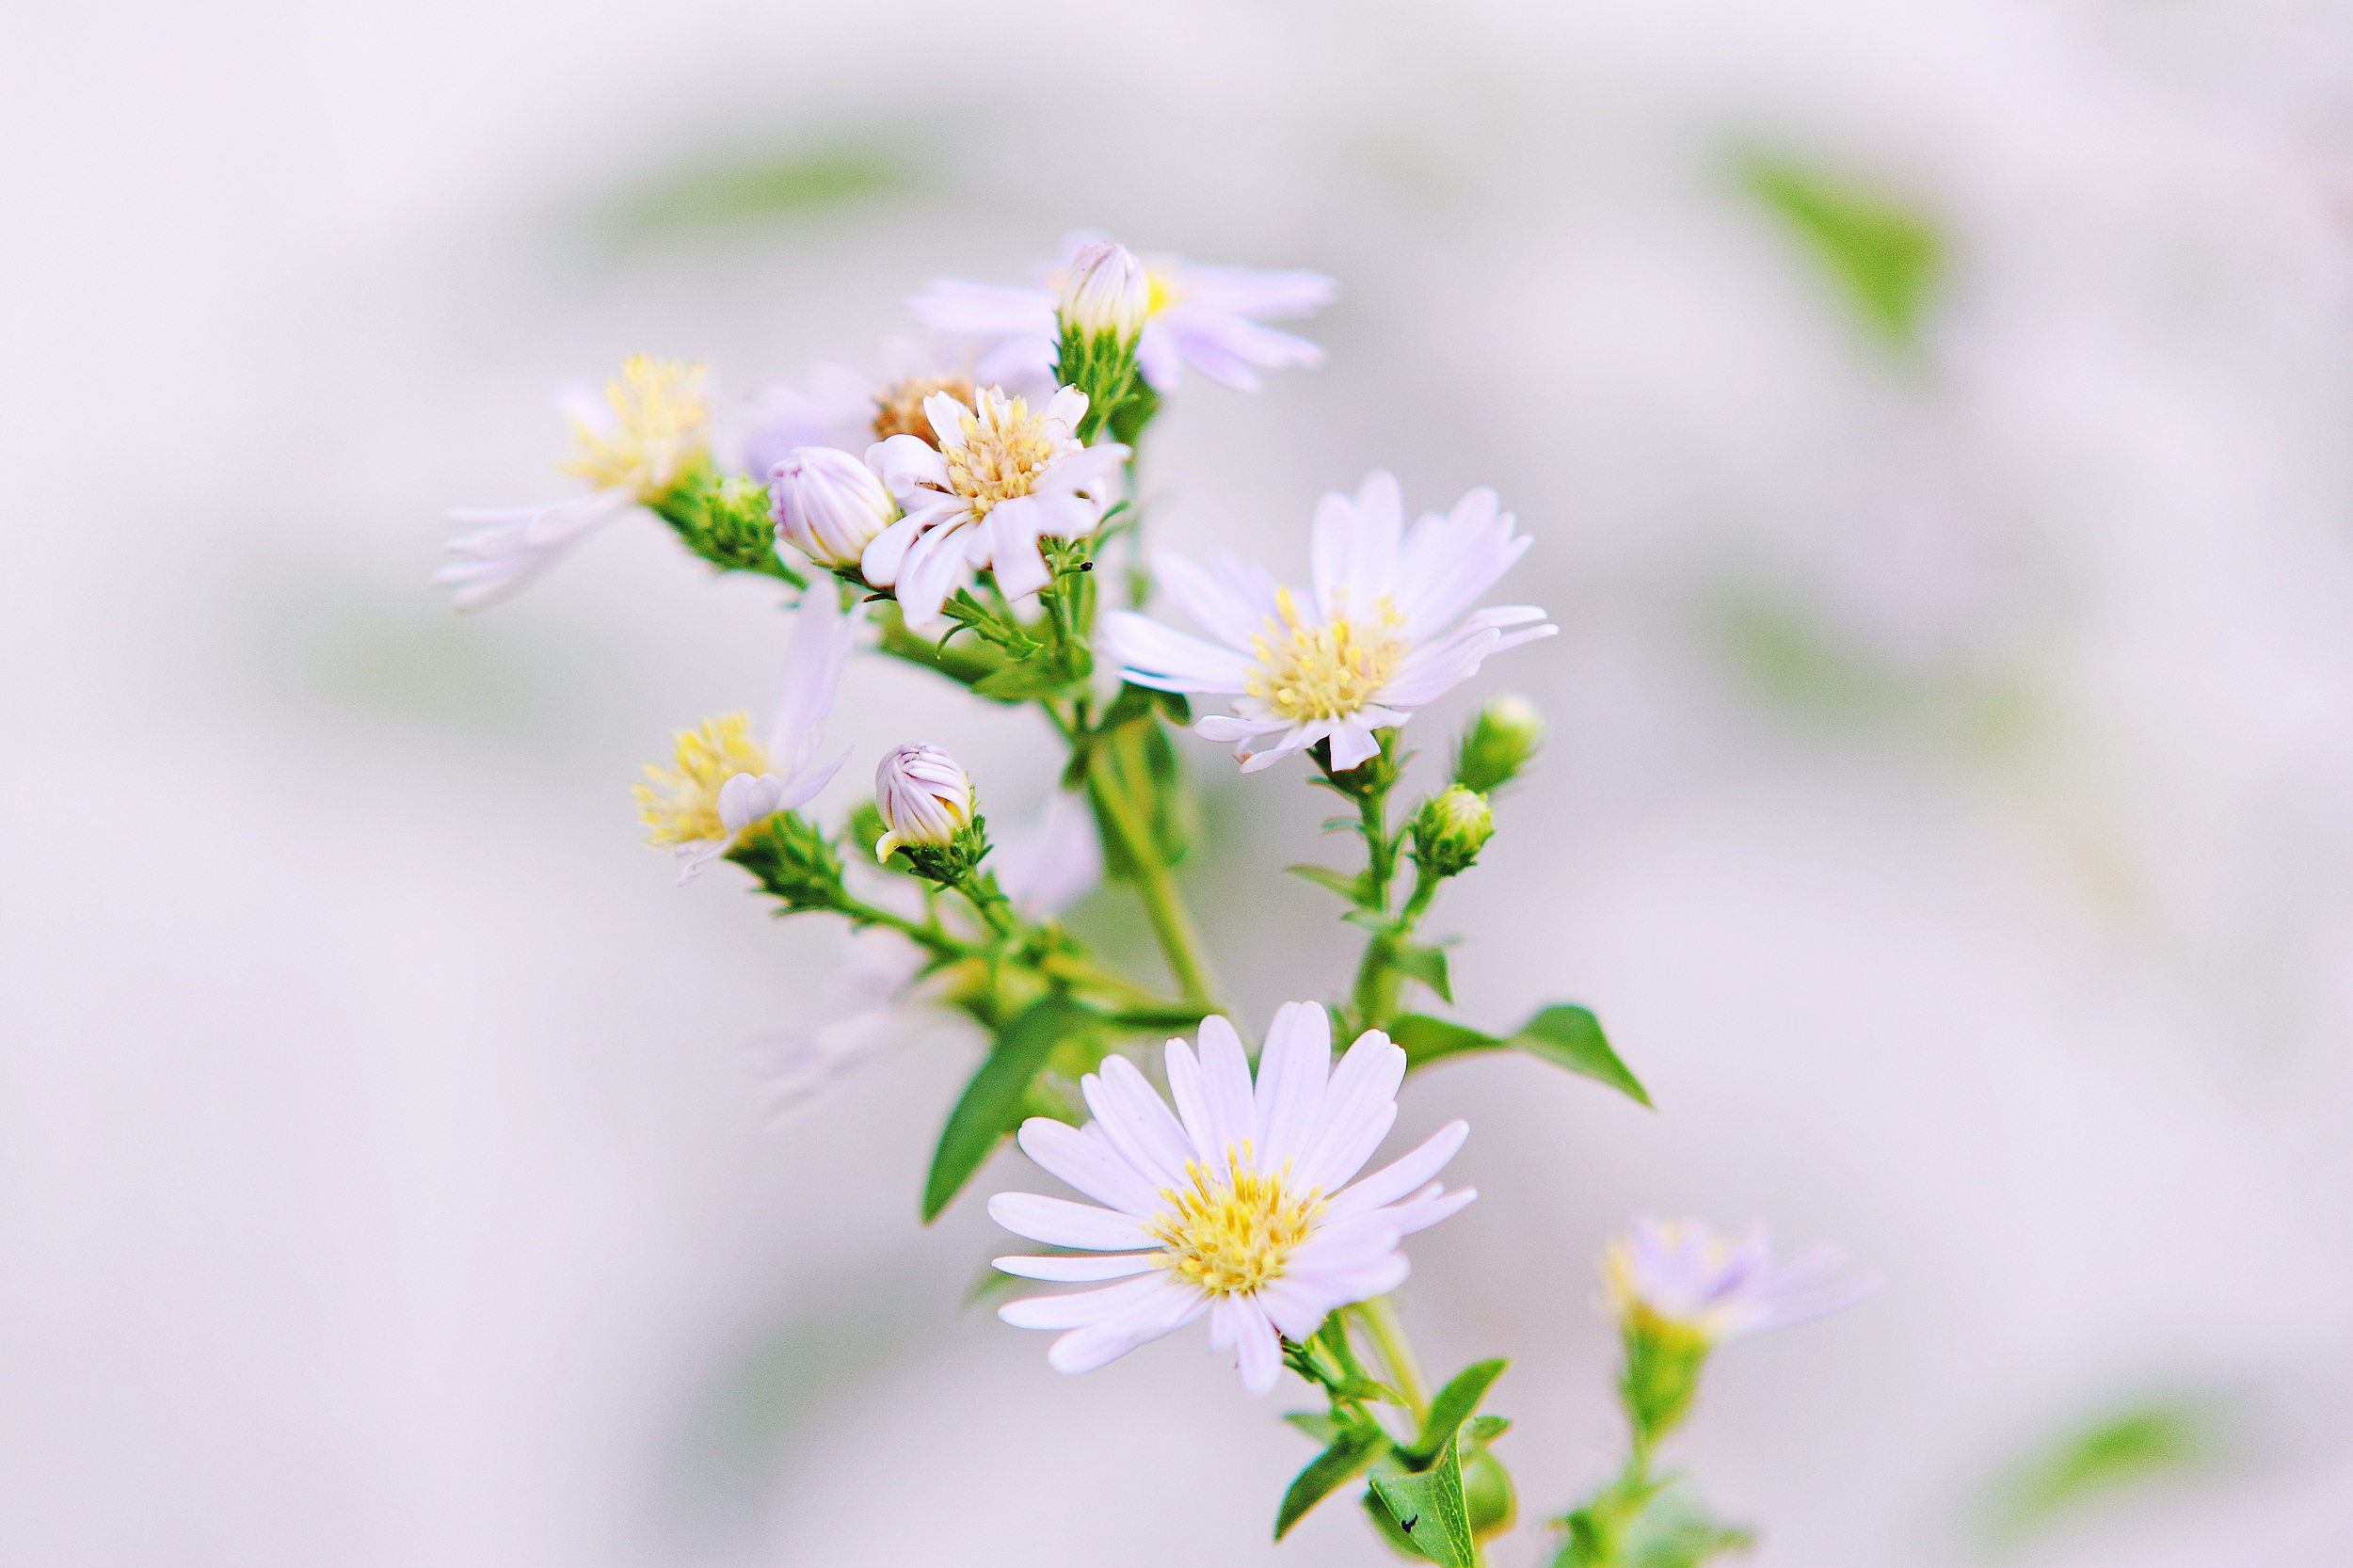
nature, branch, blossom, plant, meadow, flower, petal, bloom, daisy, macro, botany, flora, wildflower, flowers, close up, leaves, petals, nectar, macro photography, flowering plant, daisy family, flower bouquet, flower buds, oxeye daisy, land plant, chamaemelum nobile